GPS (band)

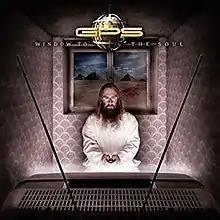
Window to the Soul

About half of the material on "Window to the Soul" was originally written for "Architect of Time". A November 2005 press release from Asia had mentioned "Written on the Wind", "I Believe in Yesterday" and "Since You've Been Gone" as song titles for the Asia album (to have been called "Architect of Time") Payne, Govan and Schellen were recording with Downes before the split. The album cover features record executive John Kalodner in front of a television.